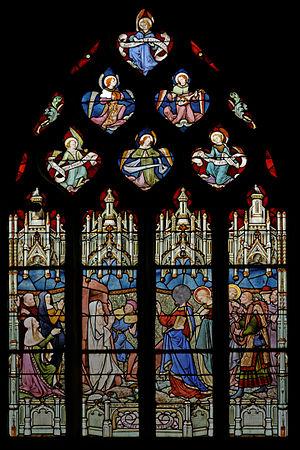
Scène de la Résurrection de Lazare sur les vitraux signés F.Gaudin, Paris, 1894, dans la cathédrale Saint-Paul-Aurélien de Saint-Pol-de-Léon. This object is indexed in the base Palissy, database of the French furniture patrimony of the French ministry of culture,